Attack on Sydney Harbour

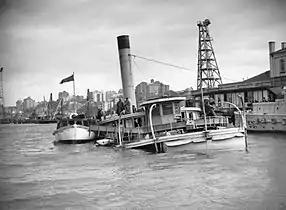
HMAS "Kuttabul" following the Japanese attack

The Japanese Navy used five "Ko-hyoteki"-class midget submarines in an unsuccessful operation against US battleships during the attack on Pearl Harbor. The navy hoped that upgrades to the submarines, intensified crew training, and the selection of a less well defended target would lead to better results and an increased chance of the crews of the midgets to return alive from their mission. Therefore, on 16 December 1941, the navy initiated plans for a second midget submarine operation.